Glycoside hydrolase family 49

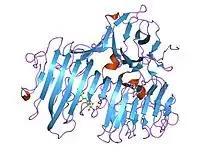
dex49a from penicillium minioluteum complex with isomaltose

In molecular biology, glycoside hydrolase family 49 is a family of glycoside hydrolases.